2012 Chinese Grand Prix

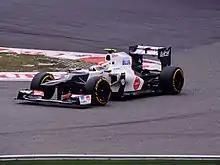
Sergio Pérez

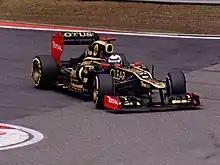
Kimi Räikkönen

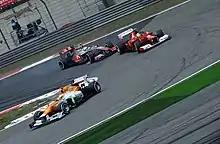
Nico Hülkenberg leading Massa and Hamilton

In contrast to the previous Malaysian Grand Prix, the race began under mild cloudy conditions with an ambient temperature of and a track temperature of . Massa, Senna, and the two Toro Rossos started on the medium tyre while everybody else had the soft yellow banded tyre fitted for the start. The Rosberg-led Mercedes cars led as they lined up on the grid into turn 1 with relative ease, while behind them Kobayashi starting in P3 was down to 6th by the fourth corner. Button started well and took sixth ahead of Räikkönen in an almost incident-free first lap. Only minor contact was made at the first turn as Bruno Senna ran into the back of Massa's Ferrari slightly damaging his front wing in the process. Mark Webber and Fernando Alonso yet again raced side by side and passed each other three times throughout the first lap - Webber, making a poor start, was scrapping for 9th behind Alonso by lap 5. By the time the DRS was enabled (lap 3) the two leading Mercedes were more than one second ahead of their rivals and therefore out of range from DRS attack from cars behind. By lap 6, Vettel was struggling with straight line speed in 14th position and was 19th fastest through the speed trap, complaining to his engineer via radio. On lap 7, Webber made a strategic early pit stop to change to medium tyres and immediately set a fastest lap time. This prompted a flurry of pit stops by the other drivers. Hamilton and Räikkönen pitted and came out side by side. However, Hamilton had his nose in front, allowing him to rejoin ahead of Räikkönen. Mark Webber slotted in between in Hamilton and Räikkönen, leaving Räikkönen the loser during the pit stop phase.